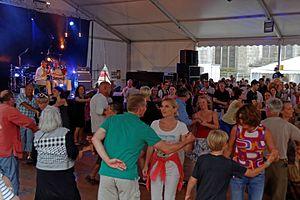
Le couple de sonneurs Fabrice Lothodé et Hubert Raud en fest-noz à l'espace Saint-Corentin lors du festival de Cornouaille le 24 juillet 2014.
L'an dro ou en dro nom signifiant : « le tour » ou « la ronde », est une danse bretonne originaire du pays vannetais, connue tant sur le domaine brittophone que sur la partie gallèse.